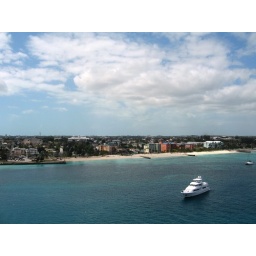
this is where we stayed last time we were in nassau. it's the red hotel with the blue roof, on the right.